Theobroma grandiflorum

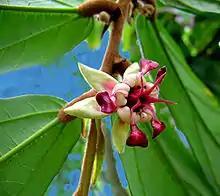
Cupuacu flower

Cupuaçu trees usually range from in height, though some can reach . They have brown bark, and the leaves range from long and across, with 9 or 10 pairs of veins. As the trees mature, the leaves change from pink-tinted to green, and eventually they begin bearing fruit.